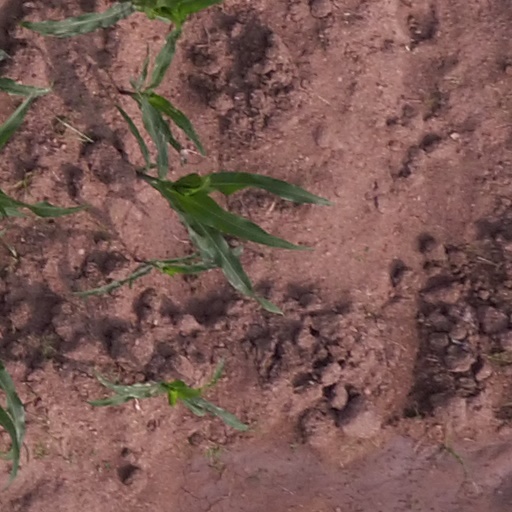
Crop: maize; corn